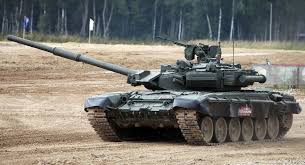
Label: T-90